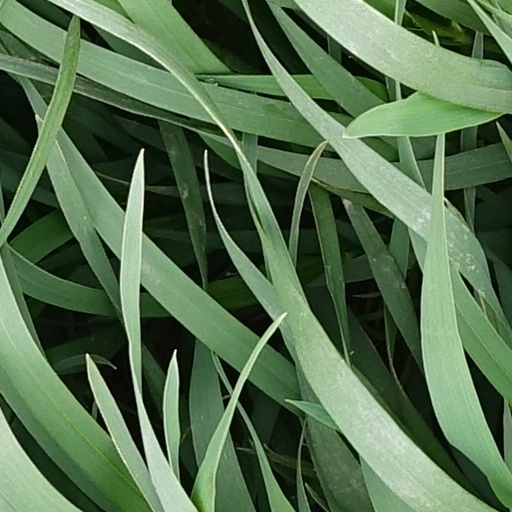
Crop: wheat